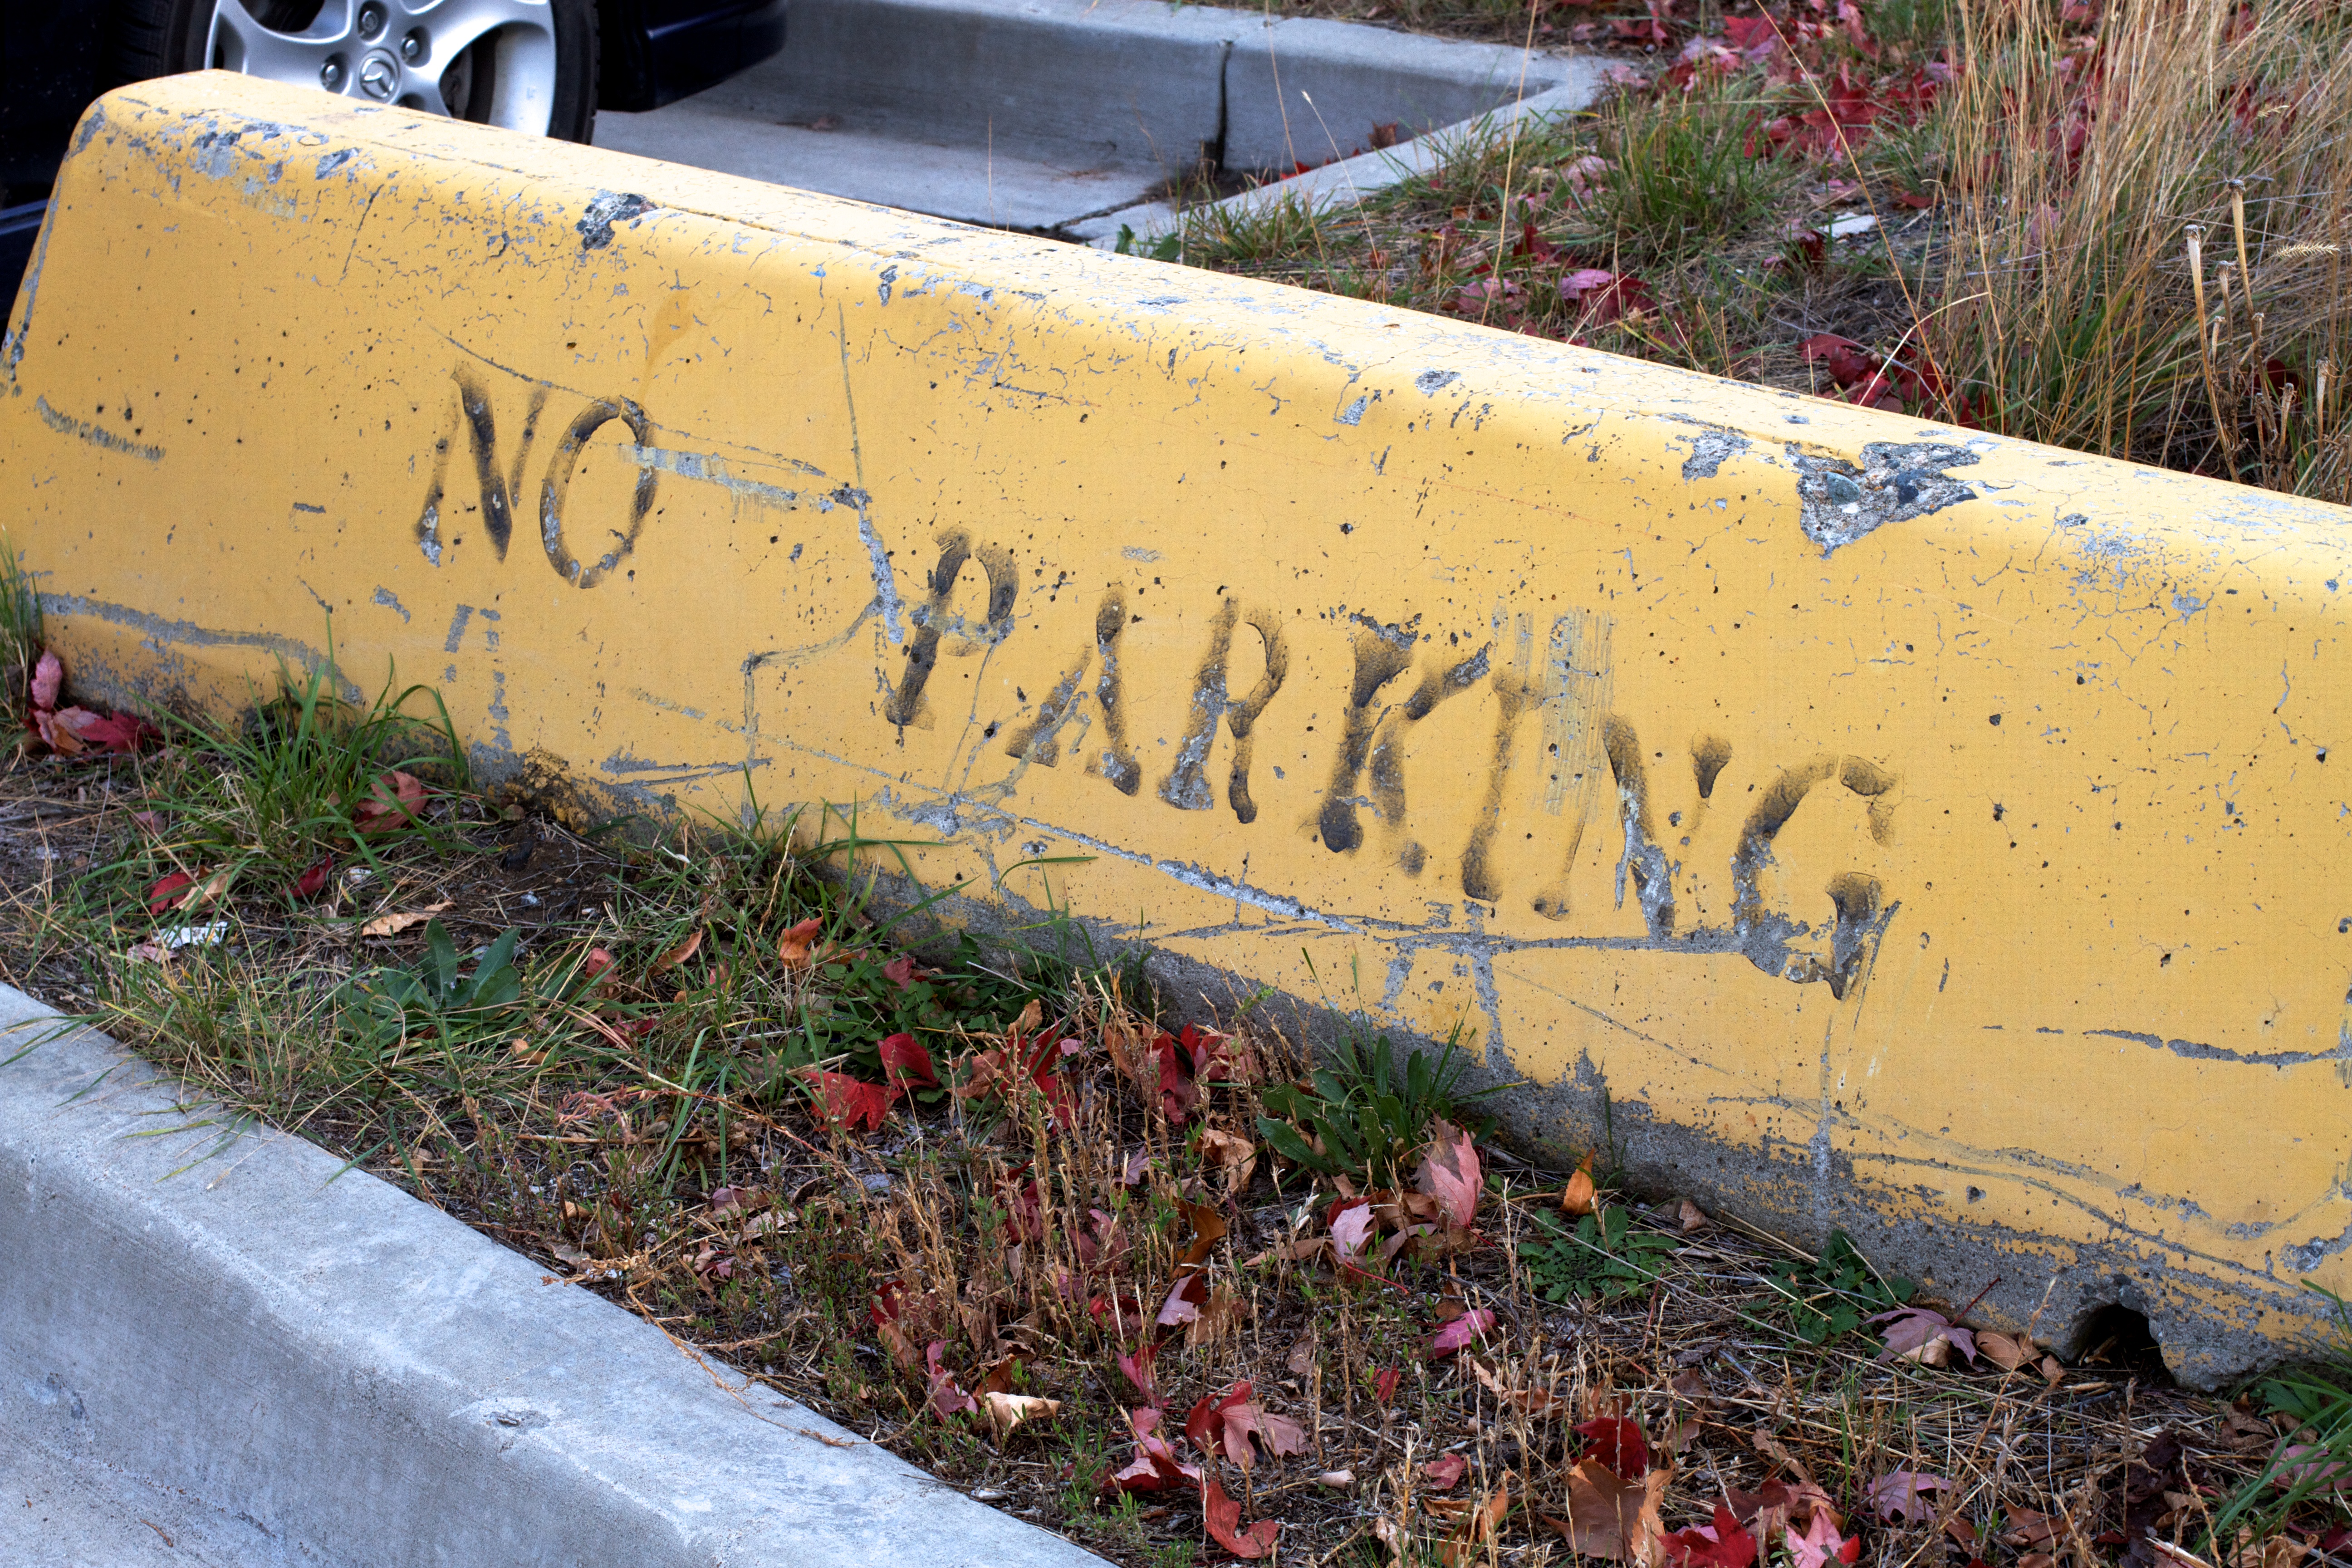
flower, parking, wall, soil, art